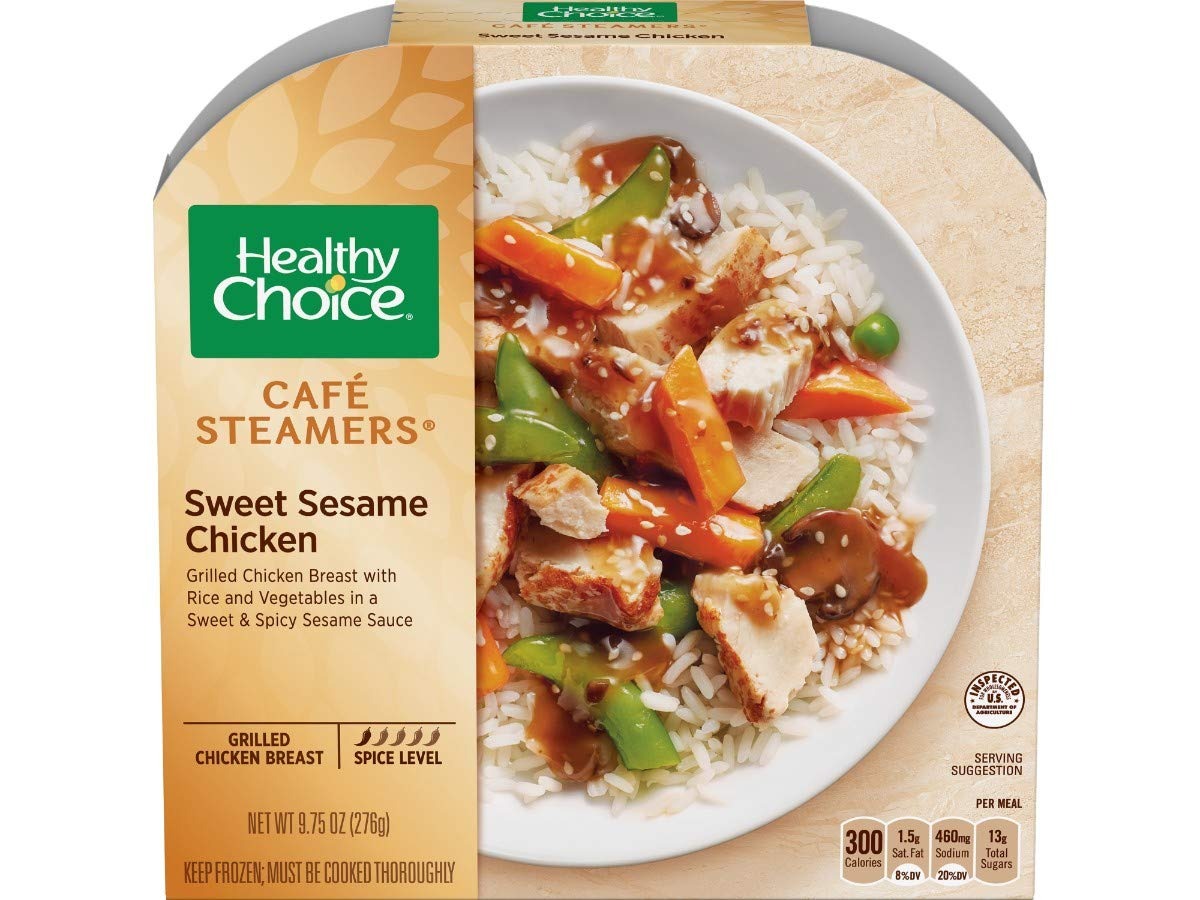
Item Name: Healthy Choice Cafe Steamers Sweet Sesame Chicken, 9.75 Ounce -- 8 per case.
Bullet Point: Ships frozen, CANNOT be cancelled after being processed.
Product Description: Healthy Choice Cafe Steamers Sweet Sesame Chicken, 9.75 Ounce -- 8 per case. Life doesn't get sweeter (or spicier) than this. Generous cuts of grilled white meat chicken, served with fluffy white rice and vegetables, then covered in an unforgettable sweet and spicy sesame sauce. This flavorful delight comes with no preservatives.
Value: 9.5
Unit: Oz

Price: 39.16